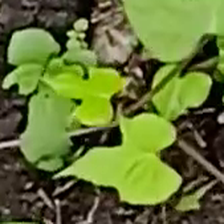
Weed species: Kena_(Commplina_benghalensio)